La Fenice

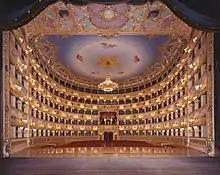
La Fenice Opera House from the stage

Escaping entirely unharmed from the first fire that destroyed the original La Fenice Opera House on the night of December 1836, the entrance, by Selva, was enlarged in 1937 as part of the upgrading works directed by the engineer Eugenio Miozzi.